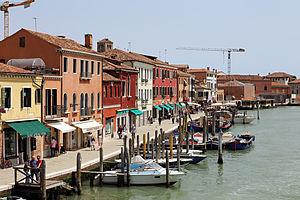
Murano (Venise, Italie)
Cette liste reprend les appontements de vaporetto de Venise par ordre géographique :